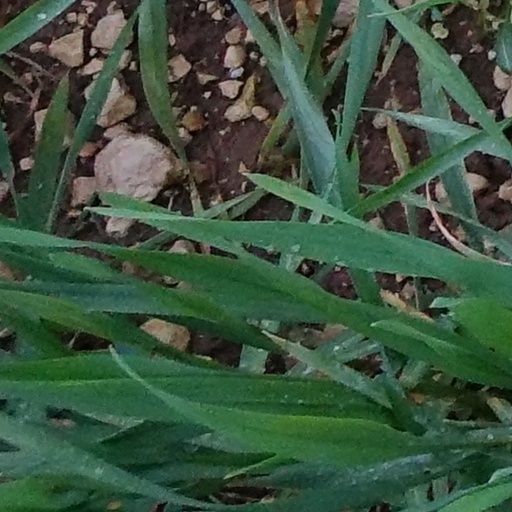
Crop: wheat